East Series races at Rockingham

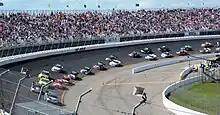
NASCAR Camping World Truck Series at Rockingham Speedway in 2012

During the inaugural race, Charlie Glotzbach led 285 laps out of 295 to win ahead of Charlie Blanton, who was two laps down. Before the race, only 13 cars were able to qualify before rain moved into the area, causing the remainder of the grid lined up according to sign-in time at the track. From 1987 to 1992, the NASCAR Busch Series (now Xfinity Series) combined with the Busch North Series (now the ARCA Menards Series East). In 2008, the race returned to Rockingham and was won by Joey Logano after taking the pole position and leading 257 laps out of 312. In 2009 Sean Caisse won the spring event, and Parker Kligerman won in the fall. The final race in the main ARCA series was held in 2010, and was won by Ty Dillon. In 2012, the NASCAR K&N Pro Series East raced their championship race and was won by Tyler Reddick.